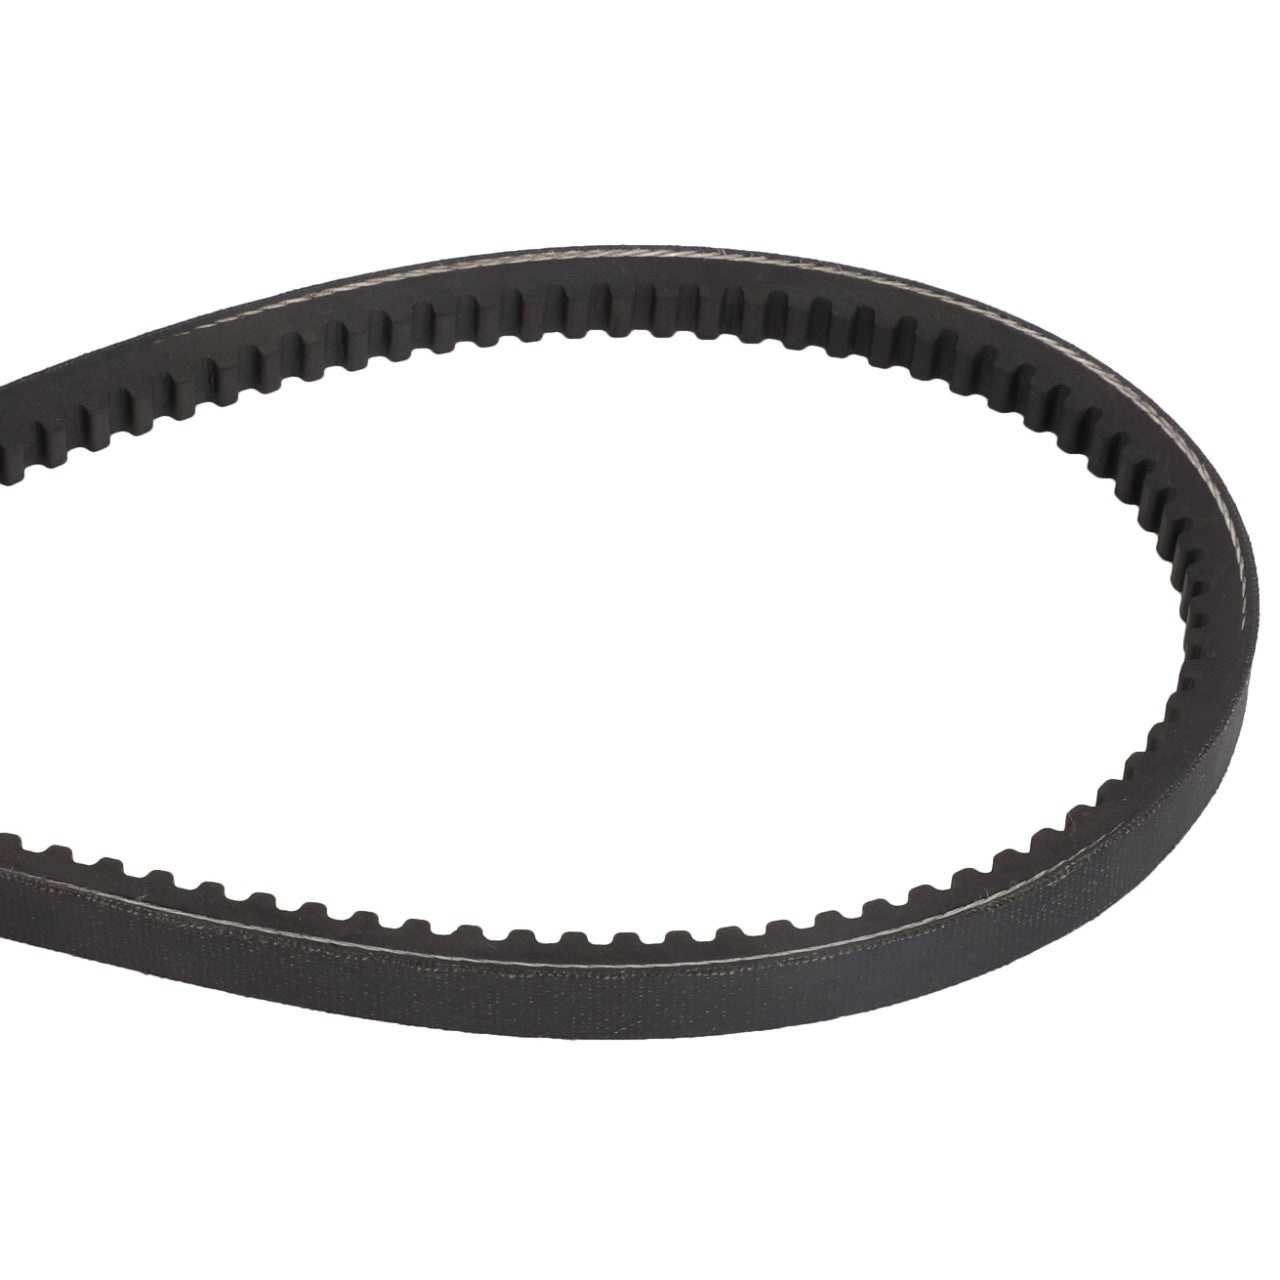
AGCO | V BELT - D41990027
No Current Product Description Information Is Available
Brand: AGCO
Category: Home & Garden > Lawn & Garden > Outdoor Power Equipment Accessories